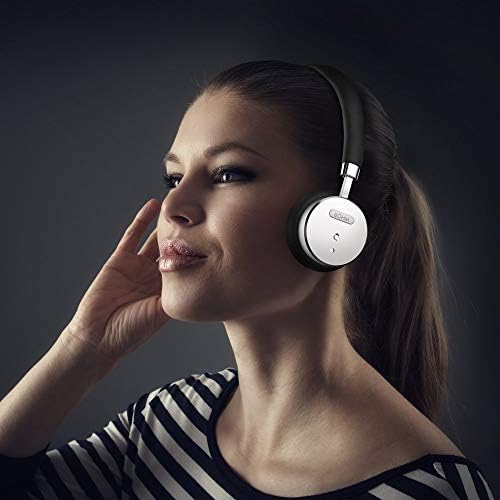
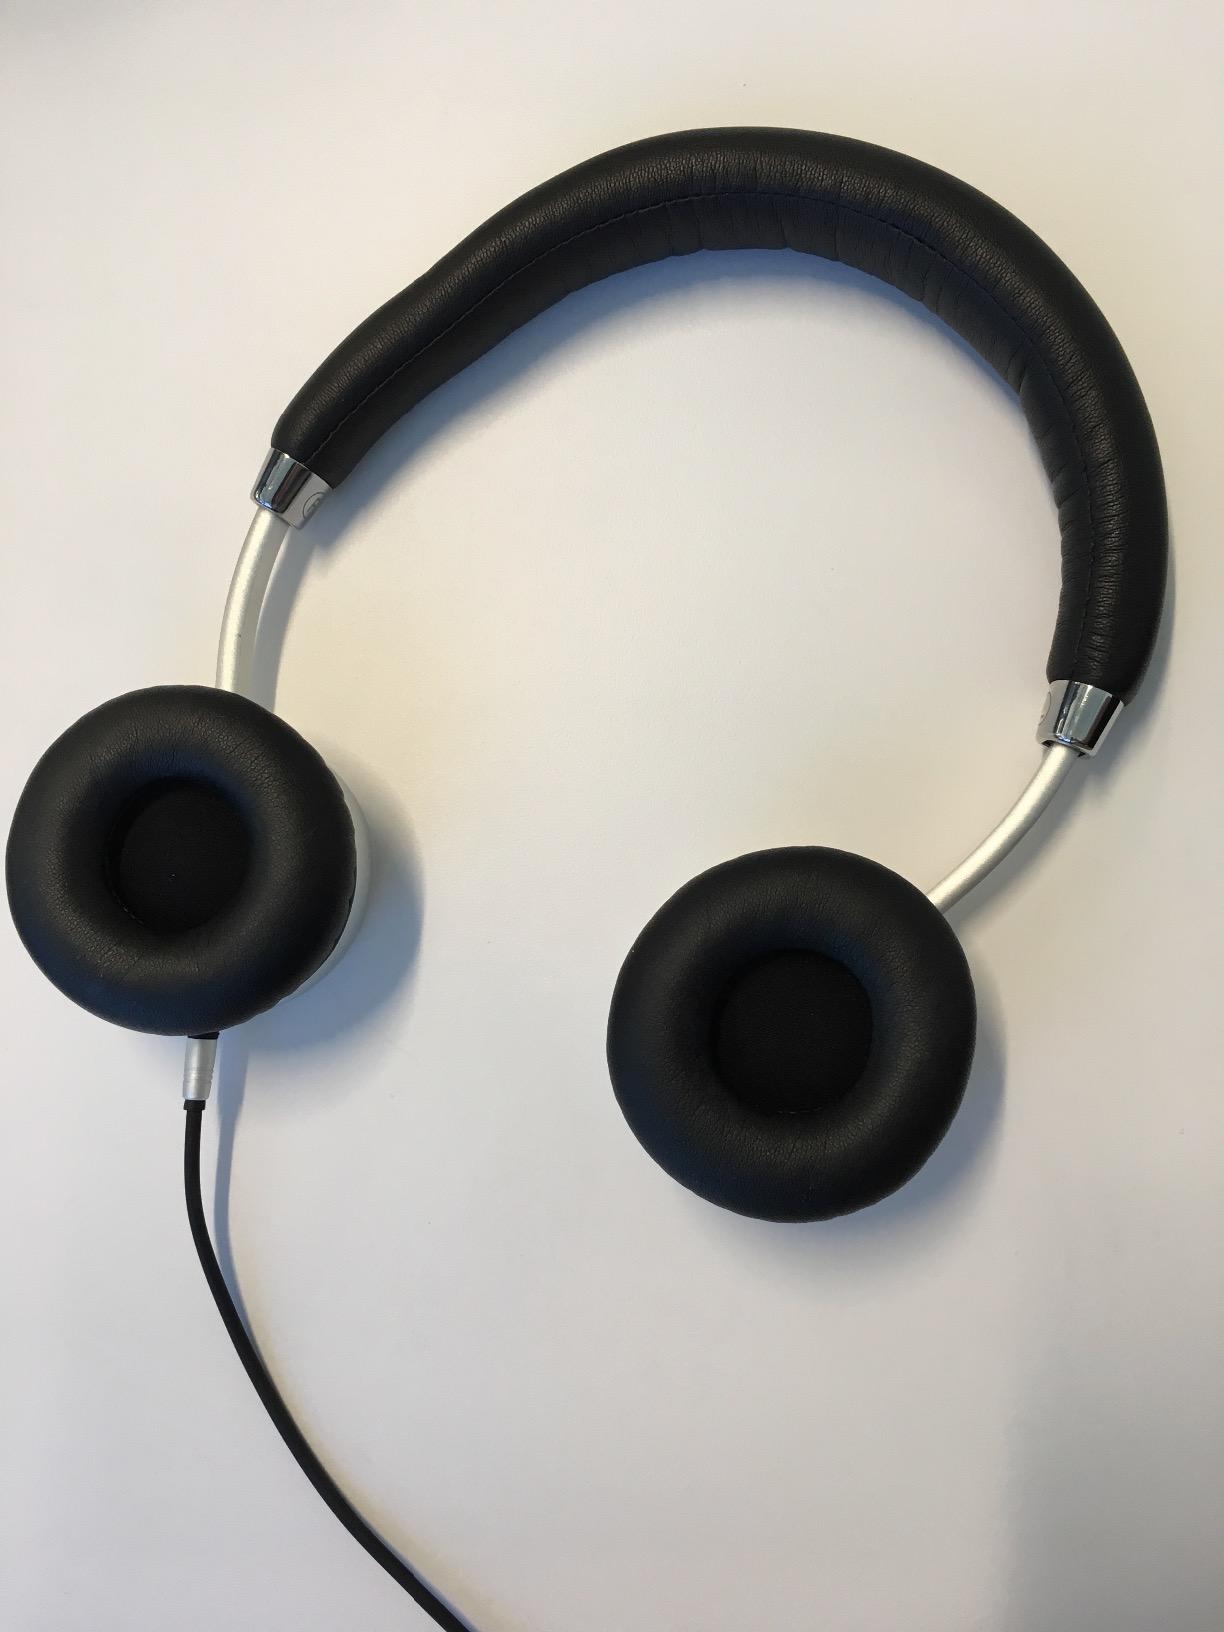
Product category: headphones
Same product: yes